Sad clown paradox

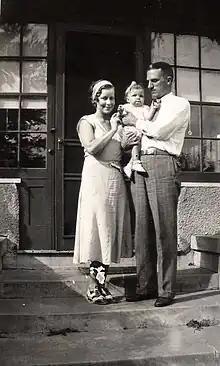

The sad clown paradox is the contradictory association, in performers, between comedy and mental disorders such as depression and anxiety. For those affected, early life is characterised by feelings of deprivation and isolation, where comedy evolves as a release for tension, removing feelings of suppressed physical rage through a verbal outlet.